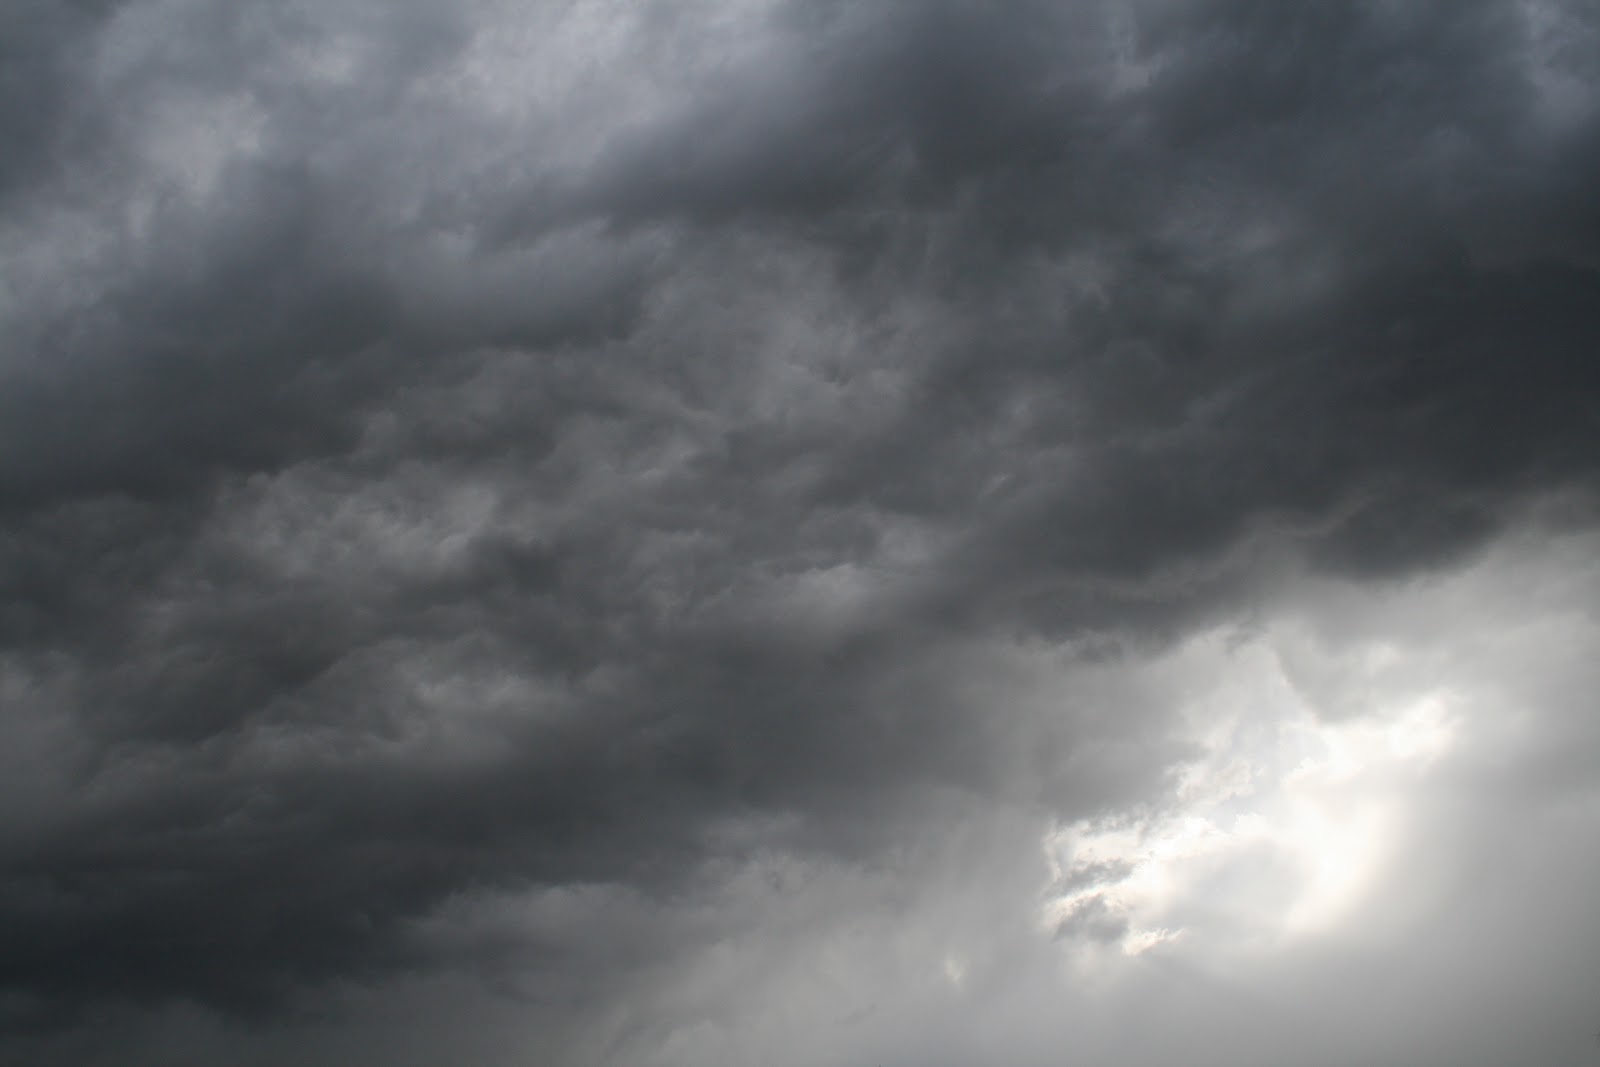
Weather: cloudy or overcast